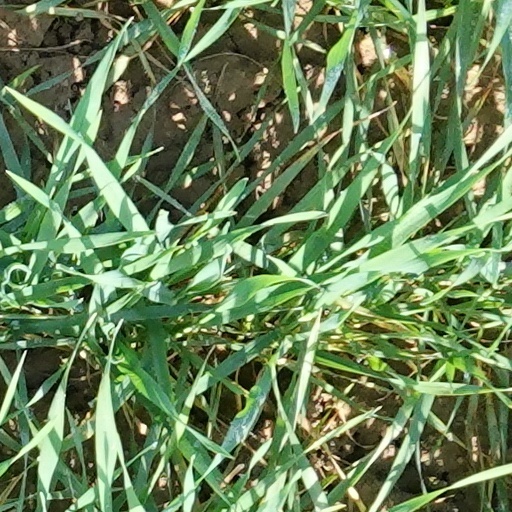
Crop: wheat